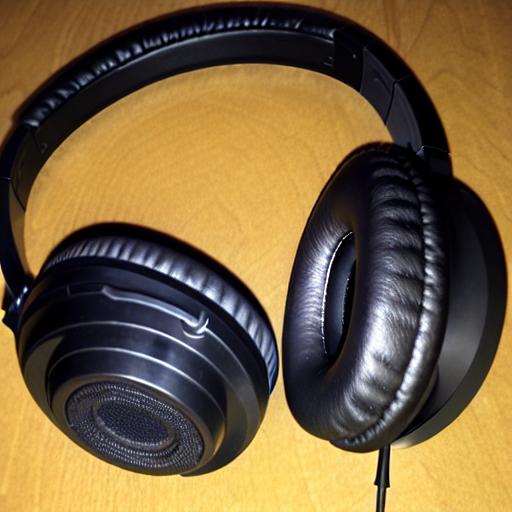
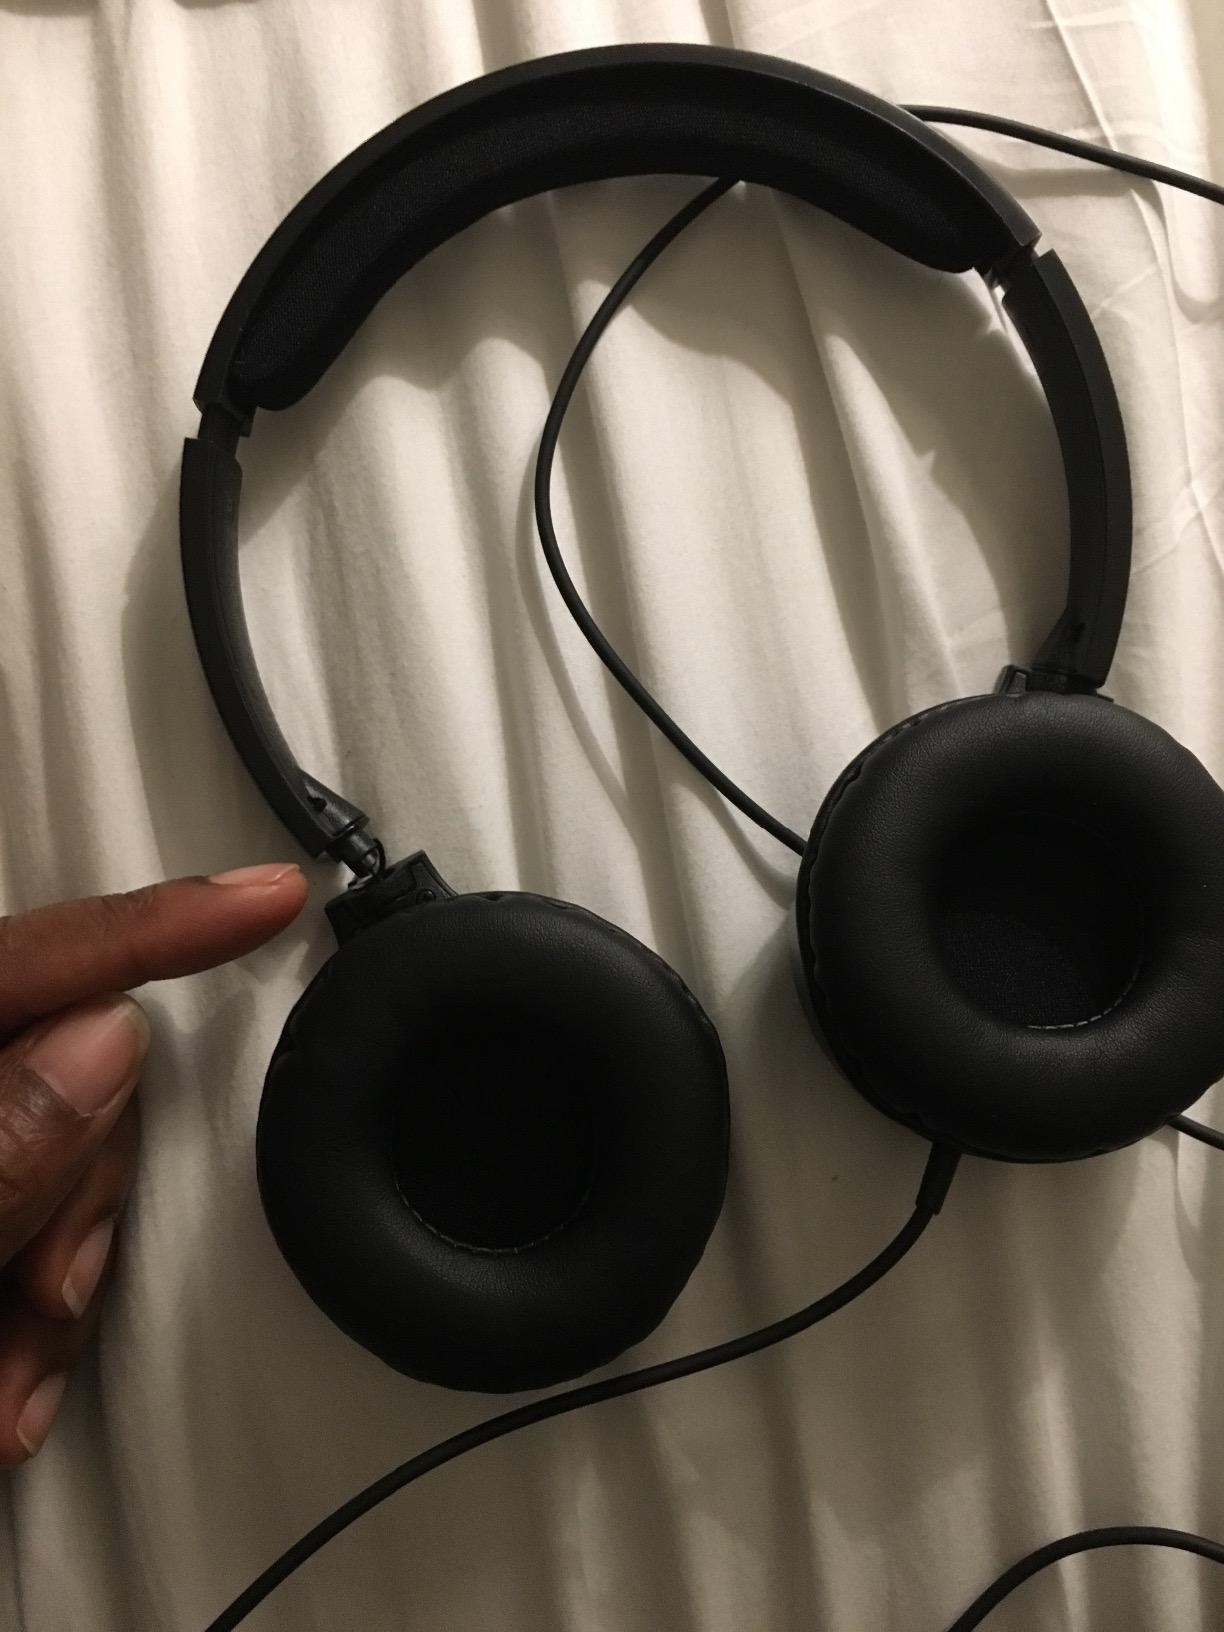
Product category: headphones
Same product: no